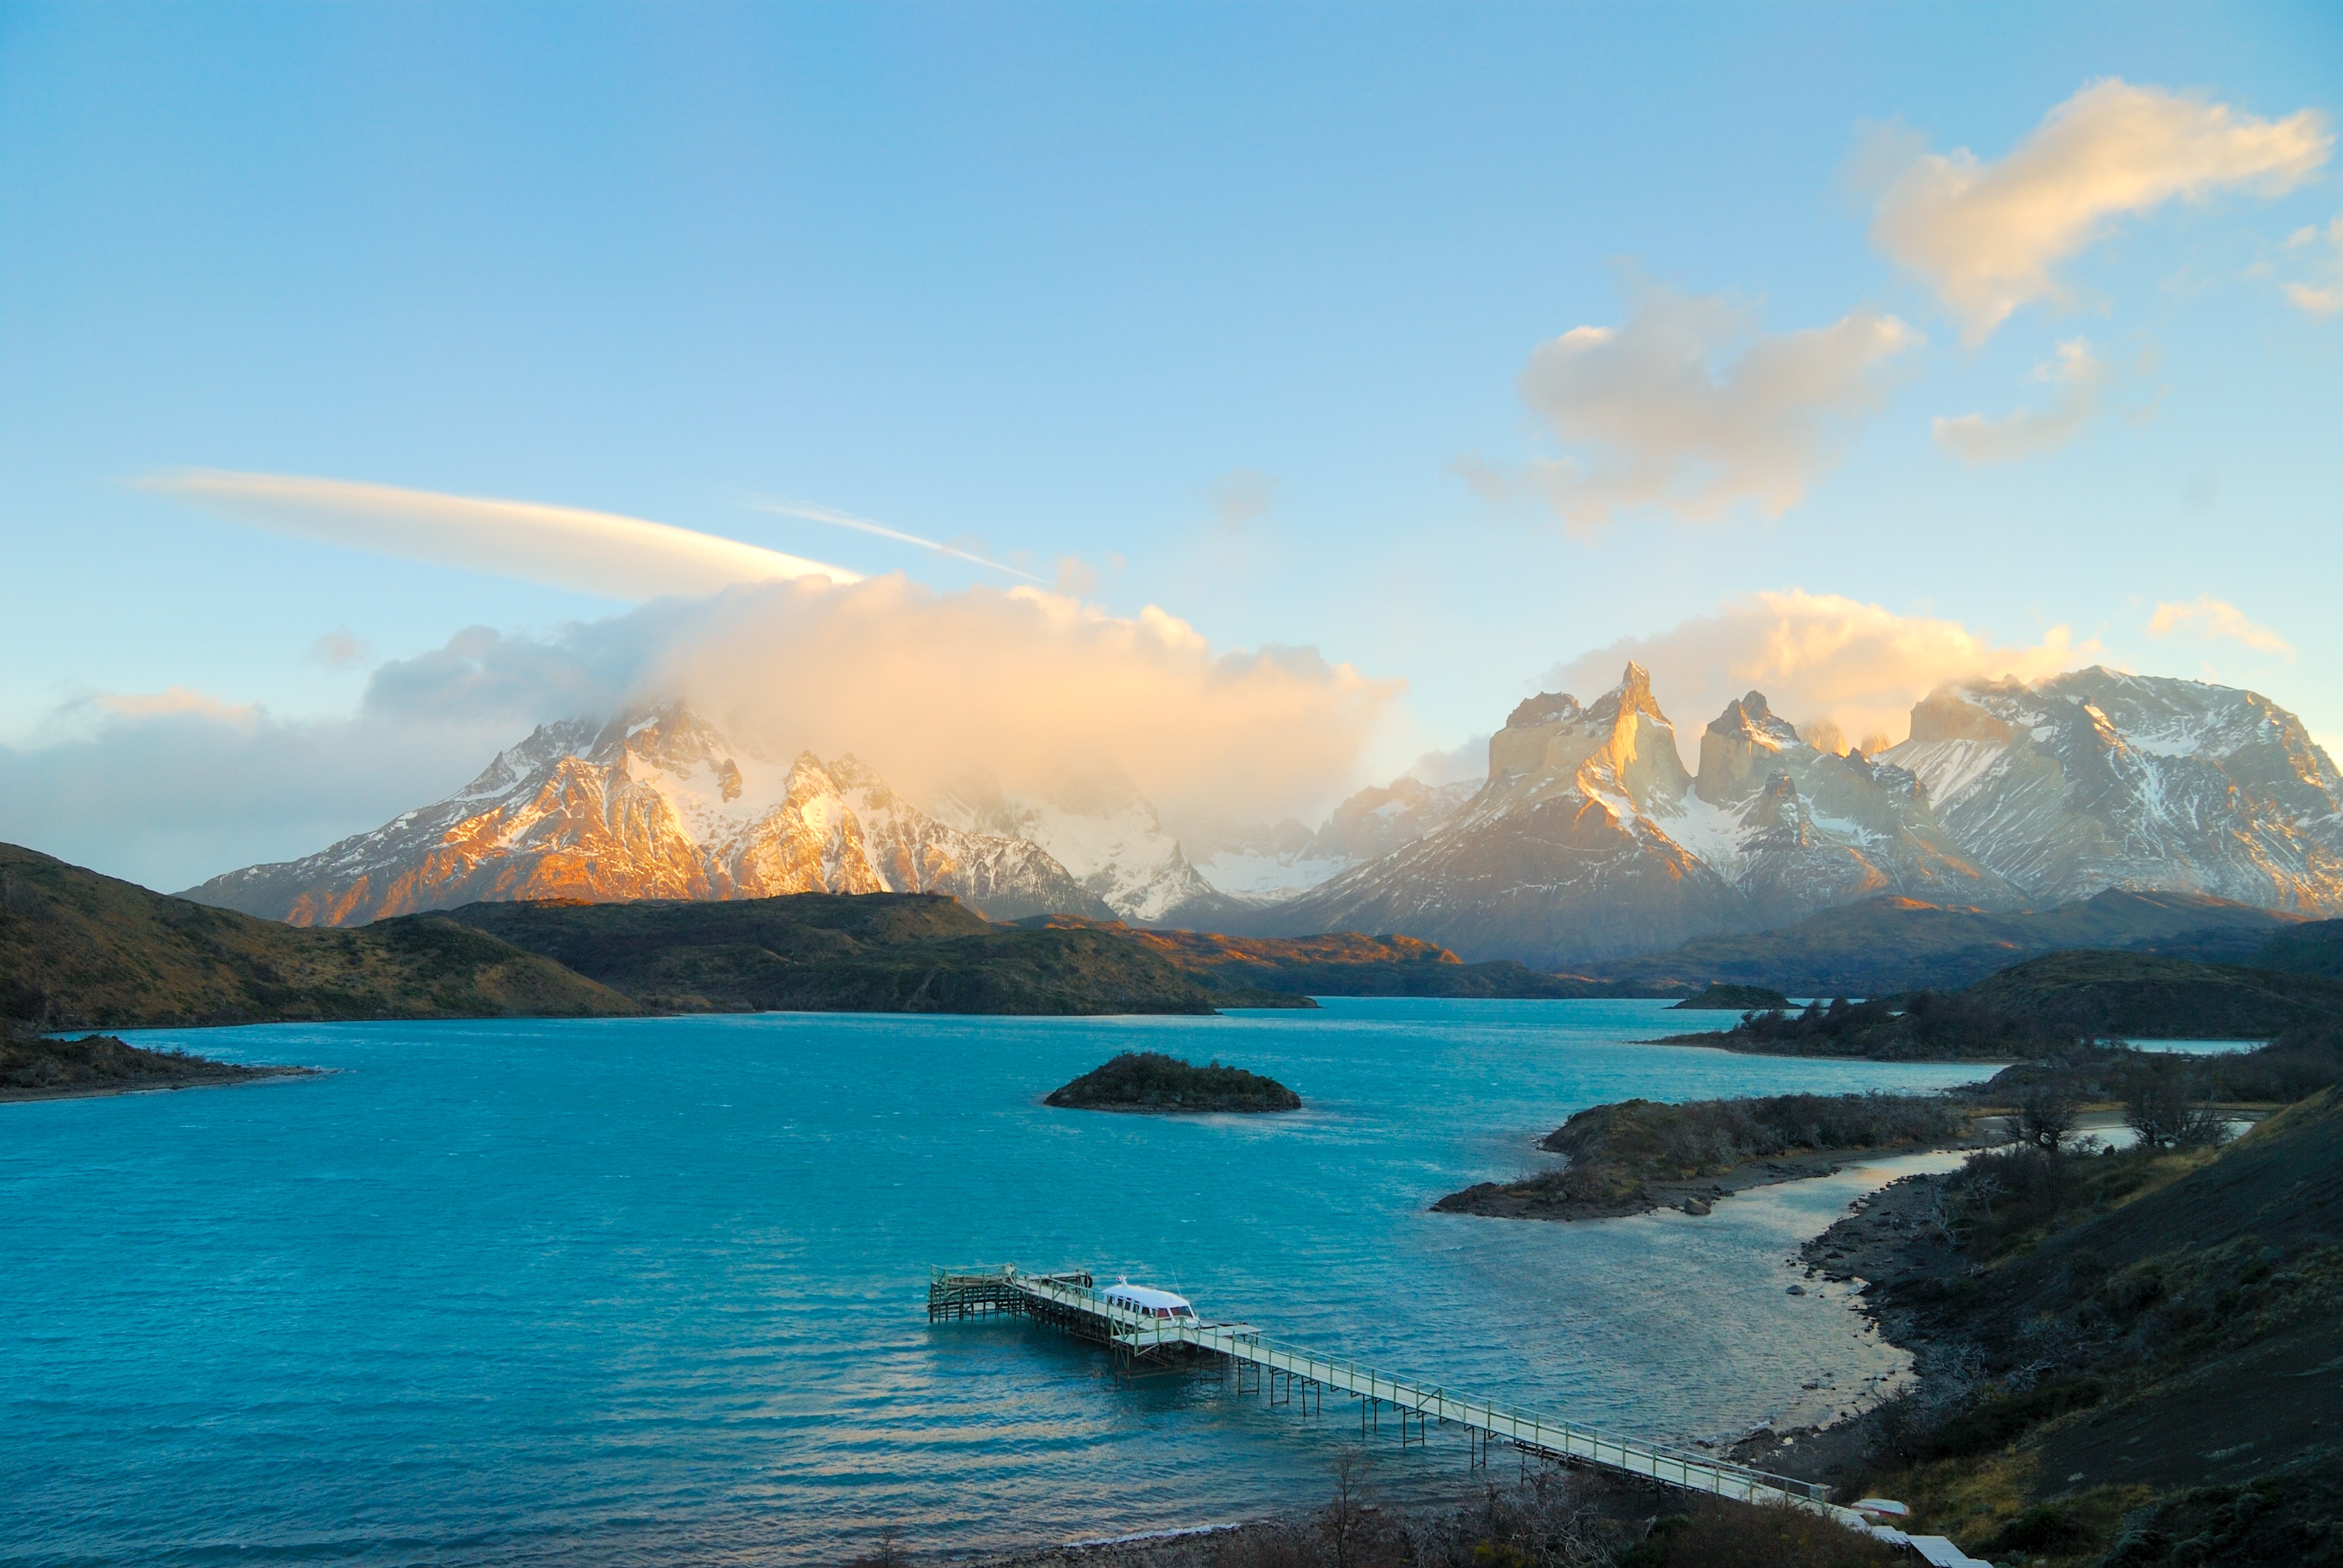
sea, coast, nature, ocean, horizon, mountain, cloud, sky, sunrise, morning, lake, dawn, mountain range, travel, dusk, lagoon, bay, fjord, chile, mountains, loch, patagonia, cape, paine